Barnehurst

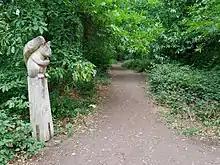
A path through Bursted Wood in Barnehurst

Barnehurst's name originates from the name of the railway station, which was so-named after Colonel Barne, who owned a local property, May Place House (and was vice-chairman of the railway company).